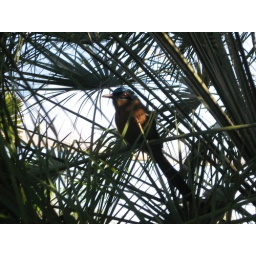
Some of the many Birds here in Jacksonville Florida.We are home to many bird sanctuaries where they are protected.